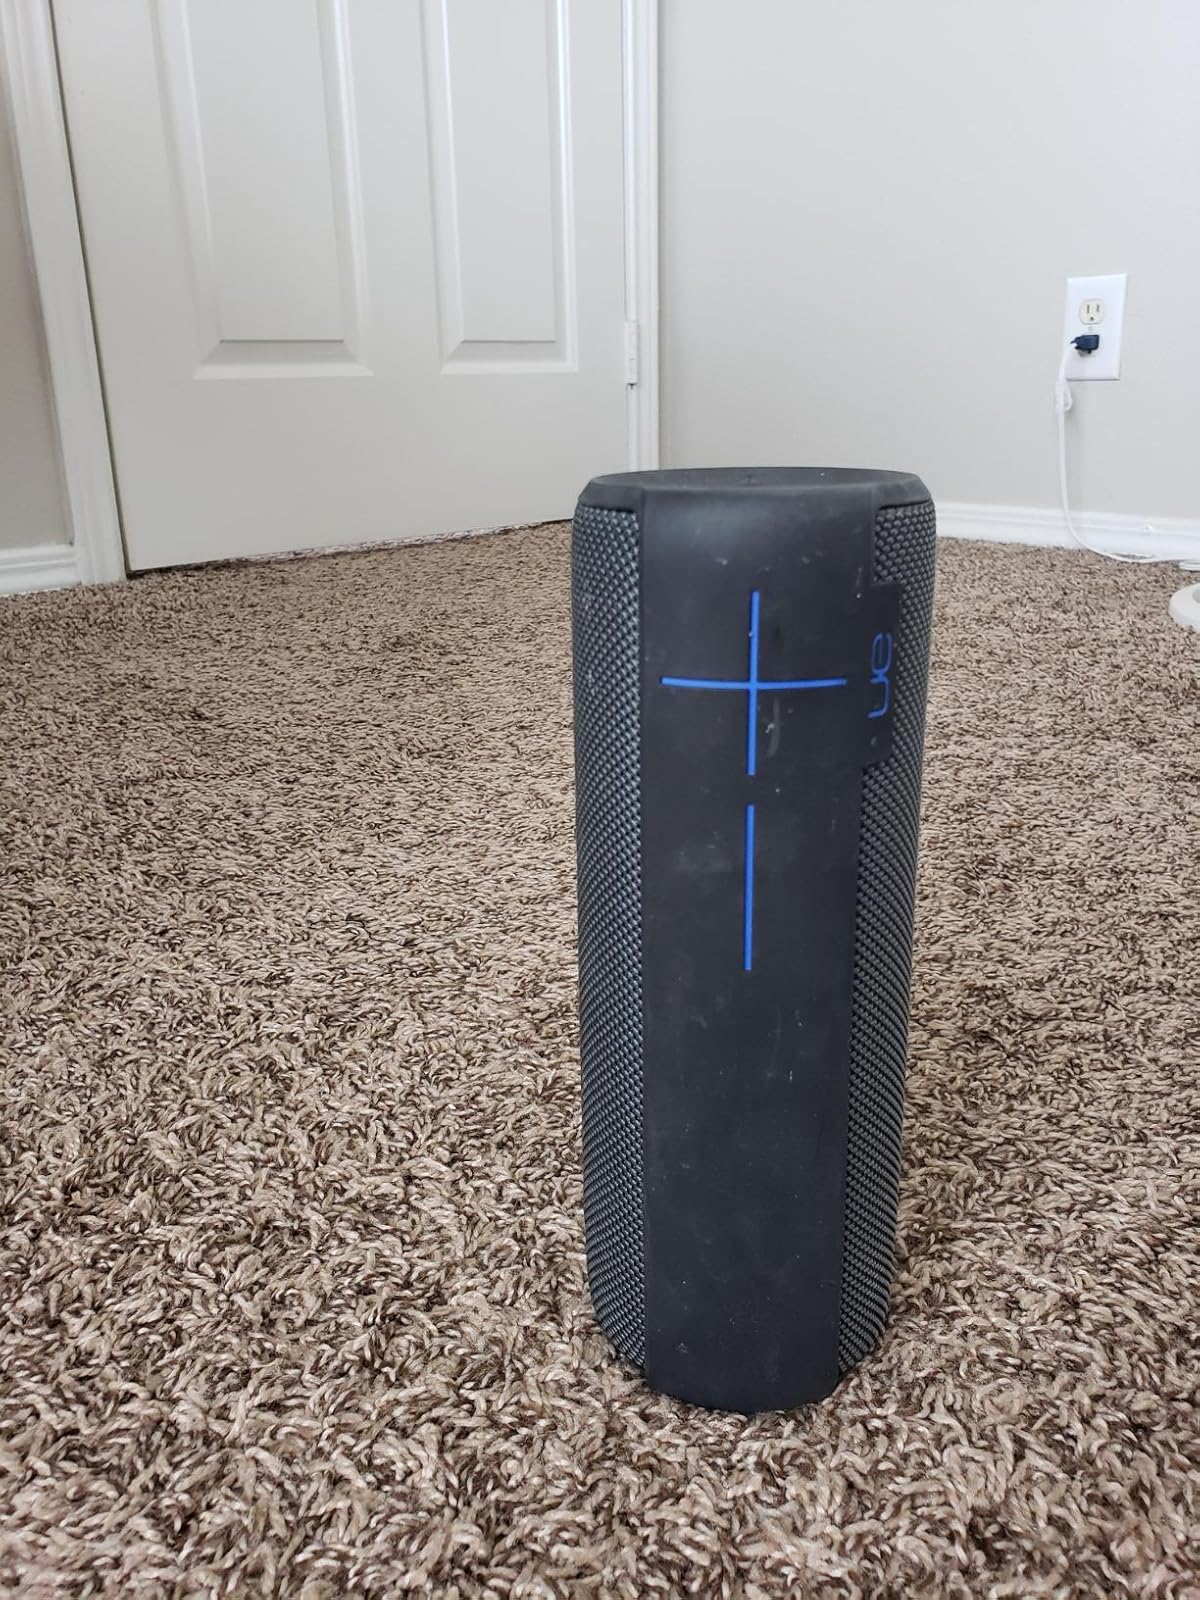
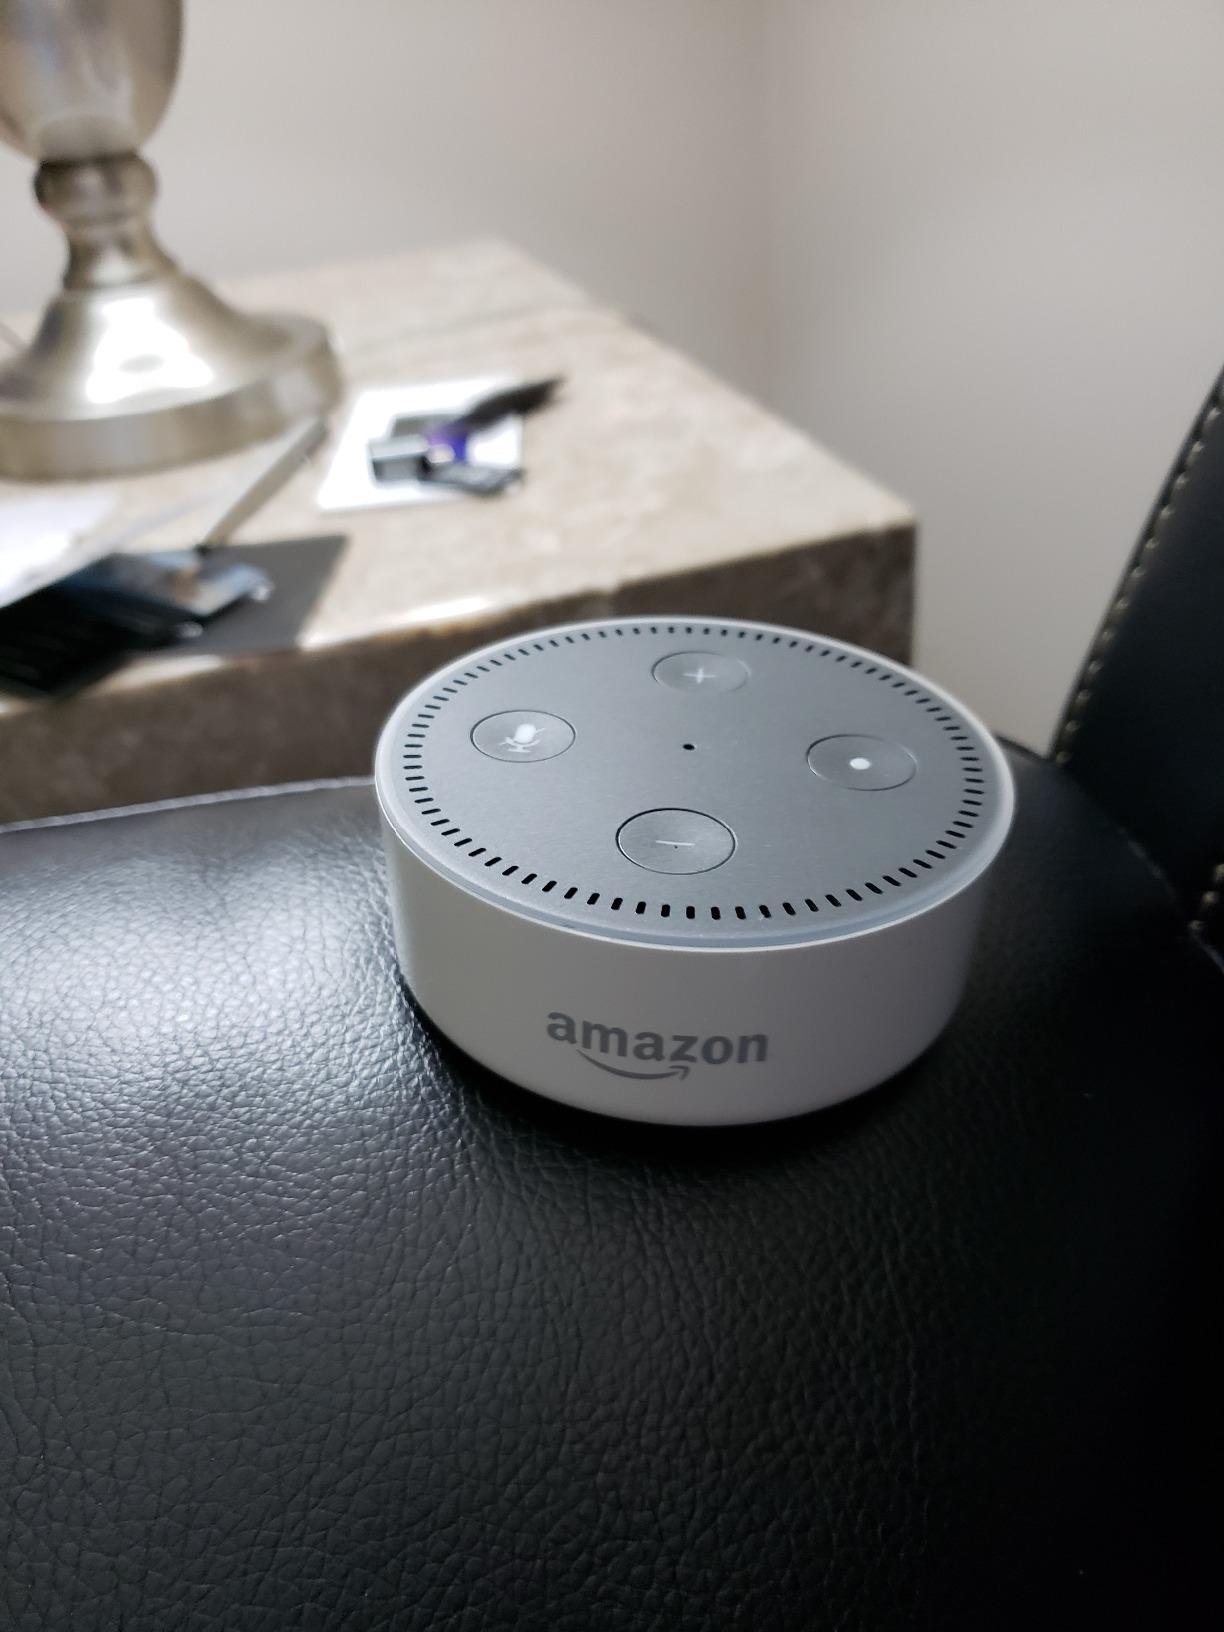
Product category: speaker
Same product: no